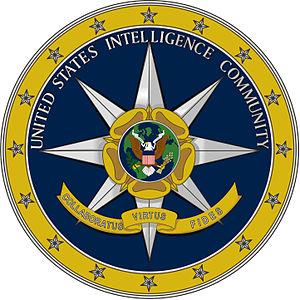
La communauté du renseignement des États-Unis, créée le 4 décembre 1981 par l'Ordre exécutif 12333 du président des États-Unis Ronald Reagan, regroupe 17 services de renseignement des États-Unis appartenant à plusieurs ministères.